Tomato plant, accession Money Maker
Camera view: horizontal (90 deg, fisheye); turntable rotation: 330 degrees
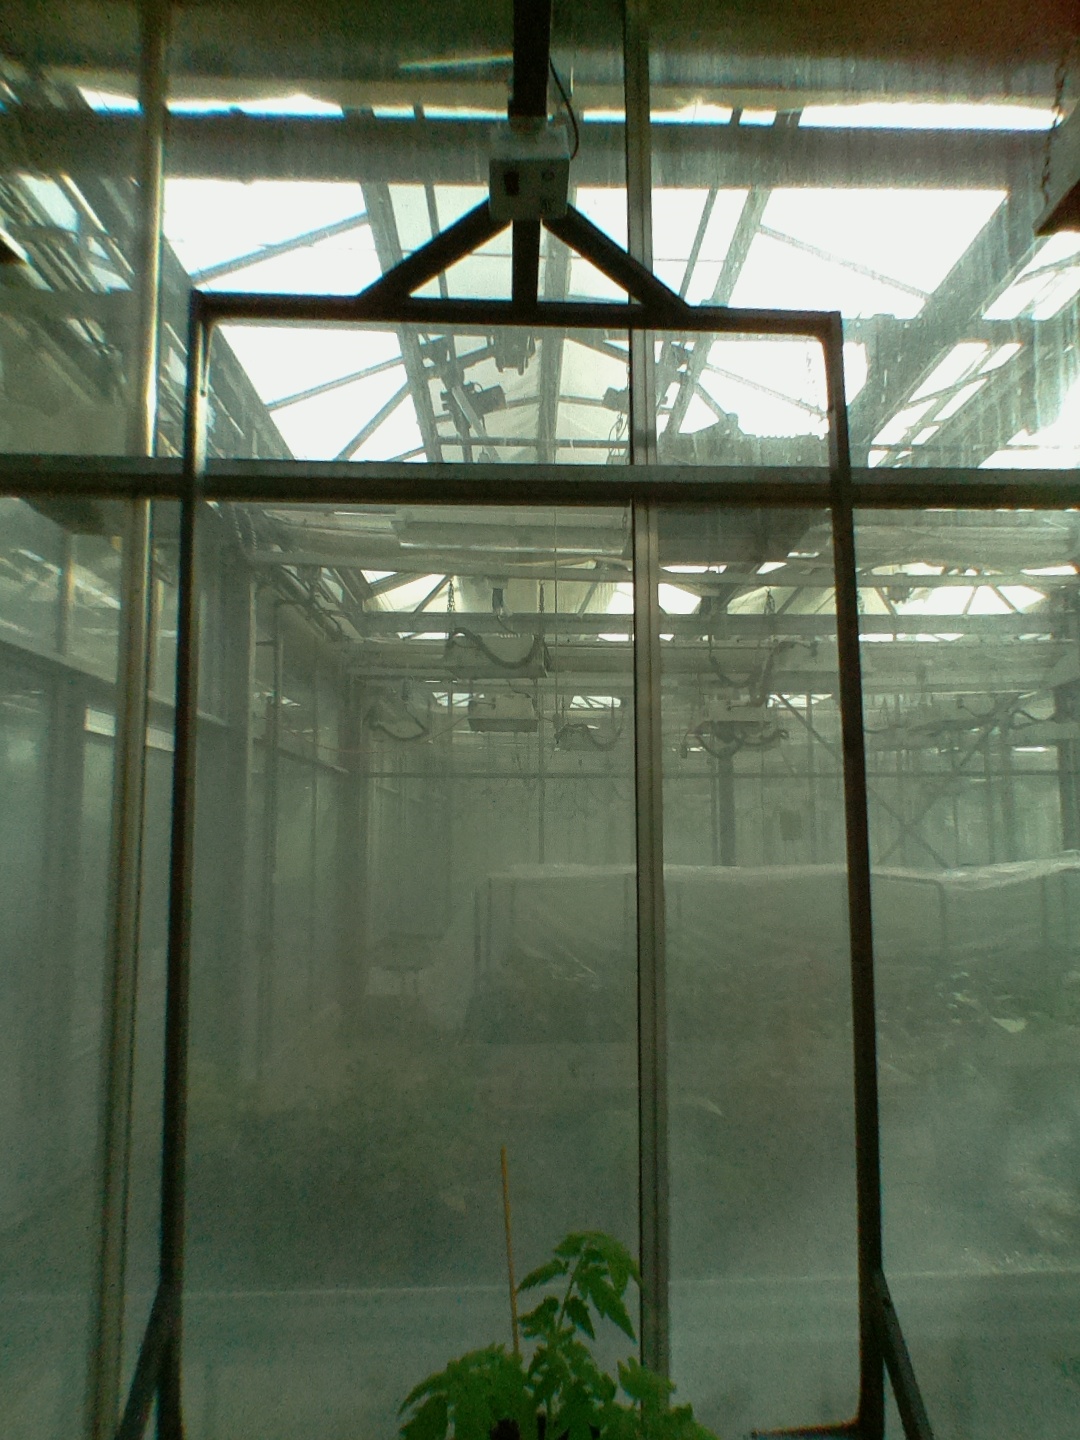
BBCH growth stage 13: 6 of true leaves visible